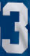
Number: 3